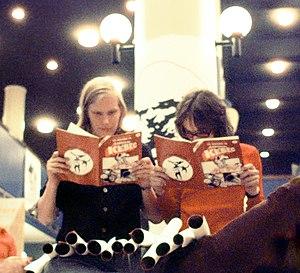
Jacques Hurtubise (alias Zyx) et Pierre Fournier lisant le Capitaine Kébec en 1973. Fiche technique complémentaire: numérisation d'une diapositive. Appareil original: Nikon F Objectif Nikkor 43-86mm.
Pierre Fournier est un scénariste et dessinateur québécois de bande dessinée. Il est l'un des principaux et plus importants artisans du succès du magazine Croc des années 1970 et 1980. Il est également le créateur du personnage Capitaine Kébec et, en compagnie de Réal Godbout, de la série Michel Risque et du mythique personnage de Red Ketchup.